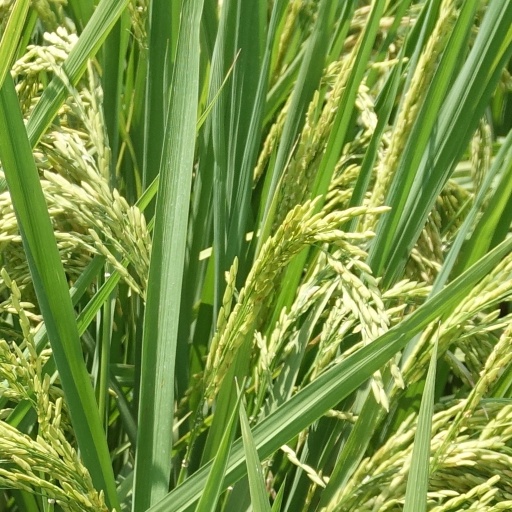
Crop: rice